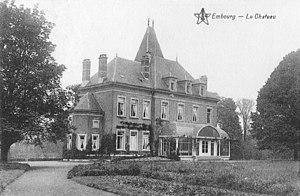
Château d'Embourg construit en 1878 par Adrien Dawans afin d'y résider.
Adrien Henri Maximilien Dawans, né le 31 mars 1814 et mort le 12 septembre 1892, est liégeois d'origine bourgeoise. Descendant d'une longue lignée de notaires et de magistrats, il se lance dans l'industrie en 1833 à 19 ans.